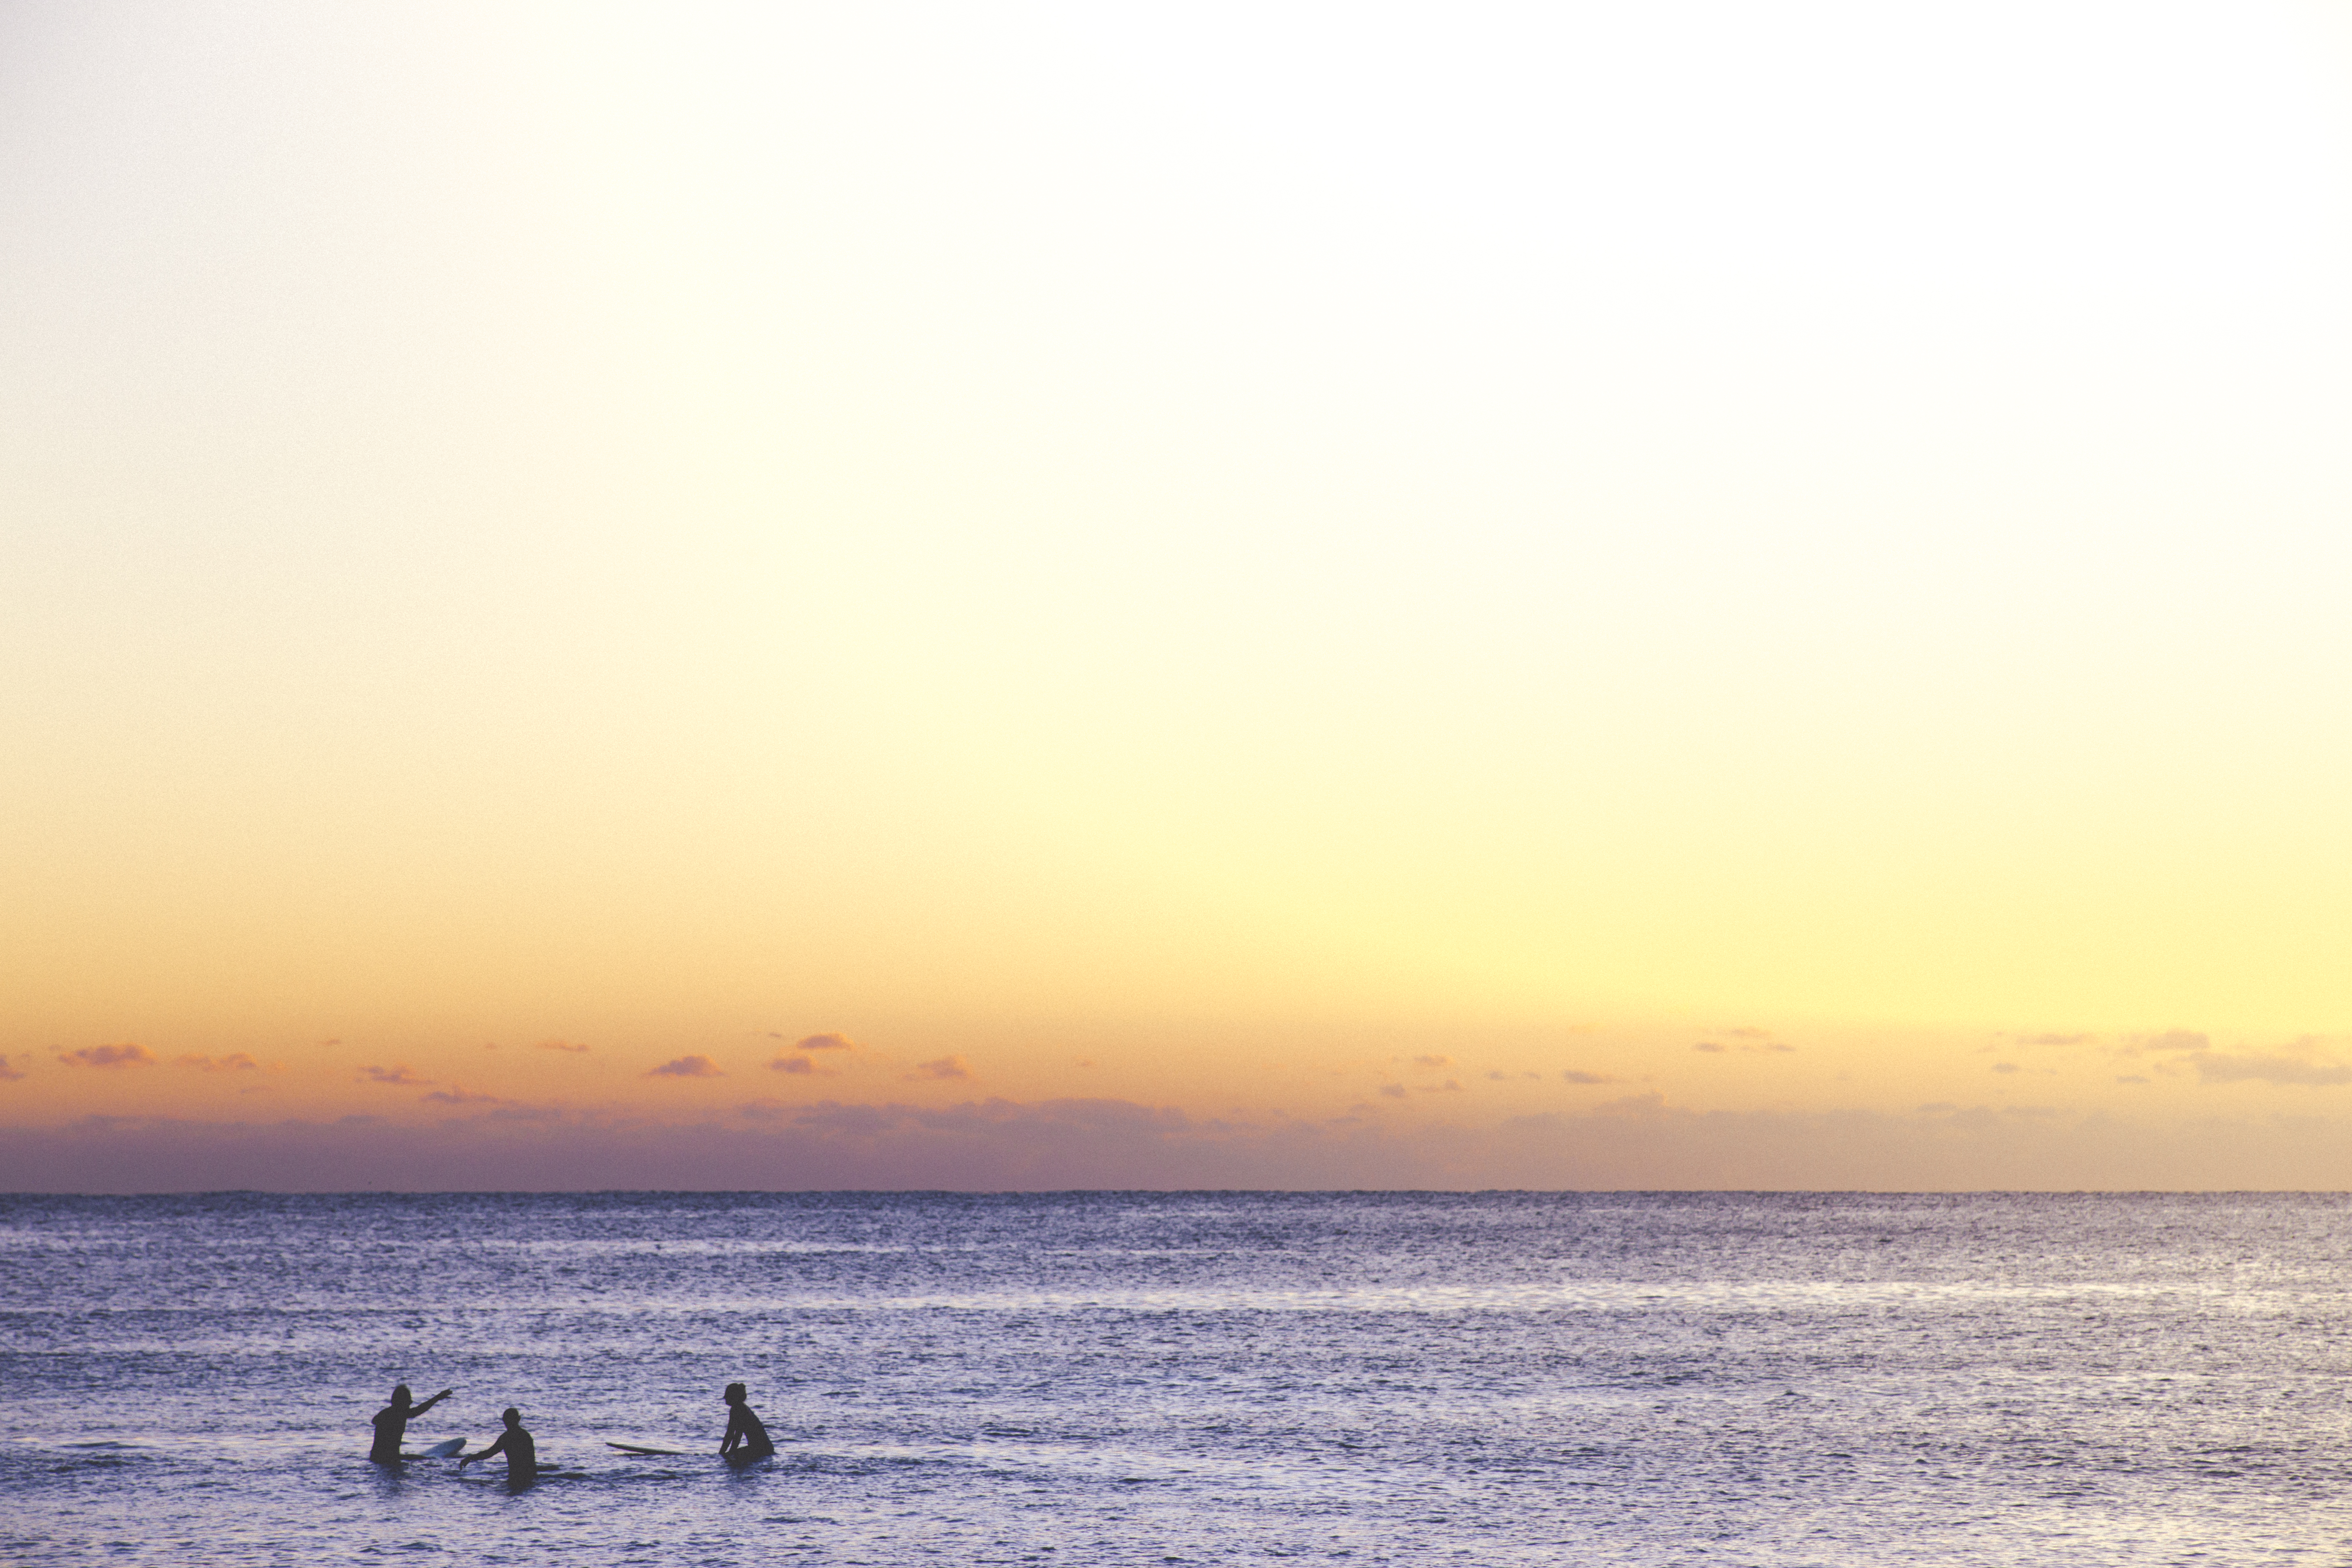
beach, sea, coast, water, sand, ocean, horizon, sunrise, sunset, sunlight, morning, shore, wave, dawn, dusk, surfing, seascape, body of water, atmospheric phenomenon, wind wave